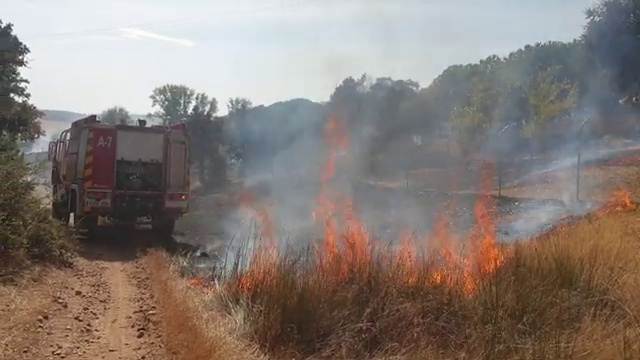
Fire: yes
Smoke: yes